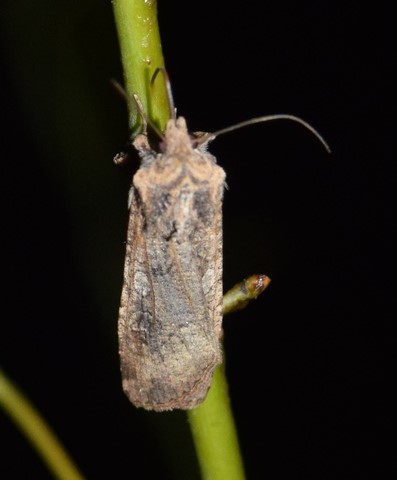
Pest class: cutworms